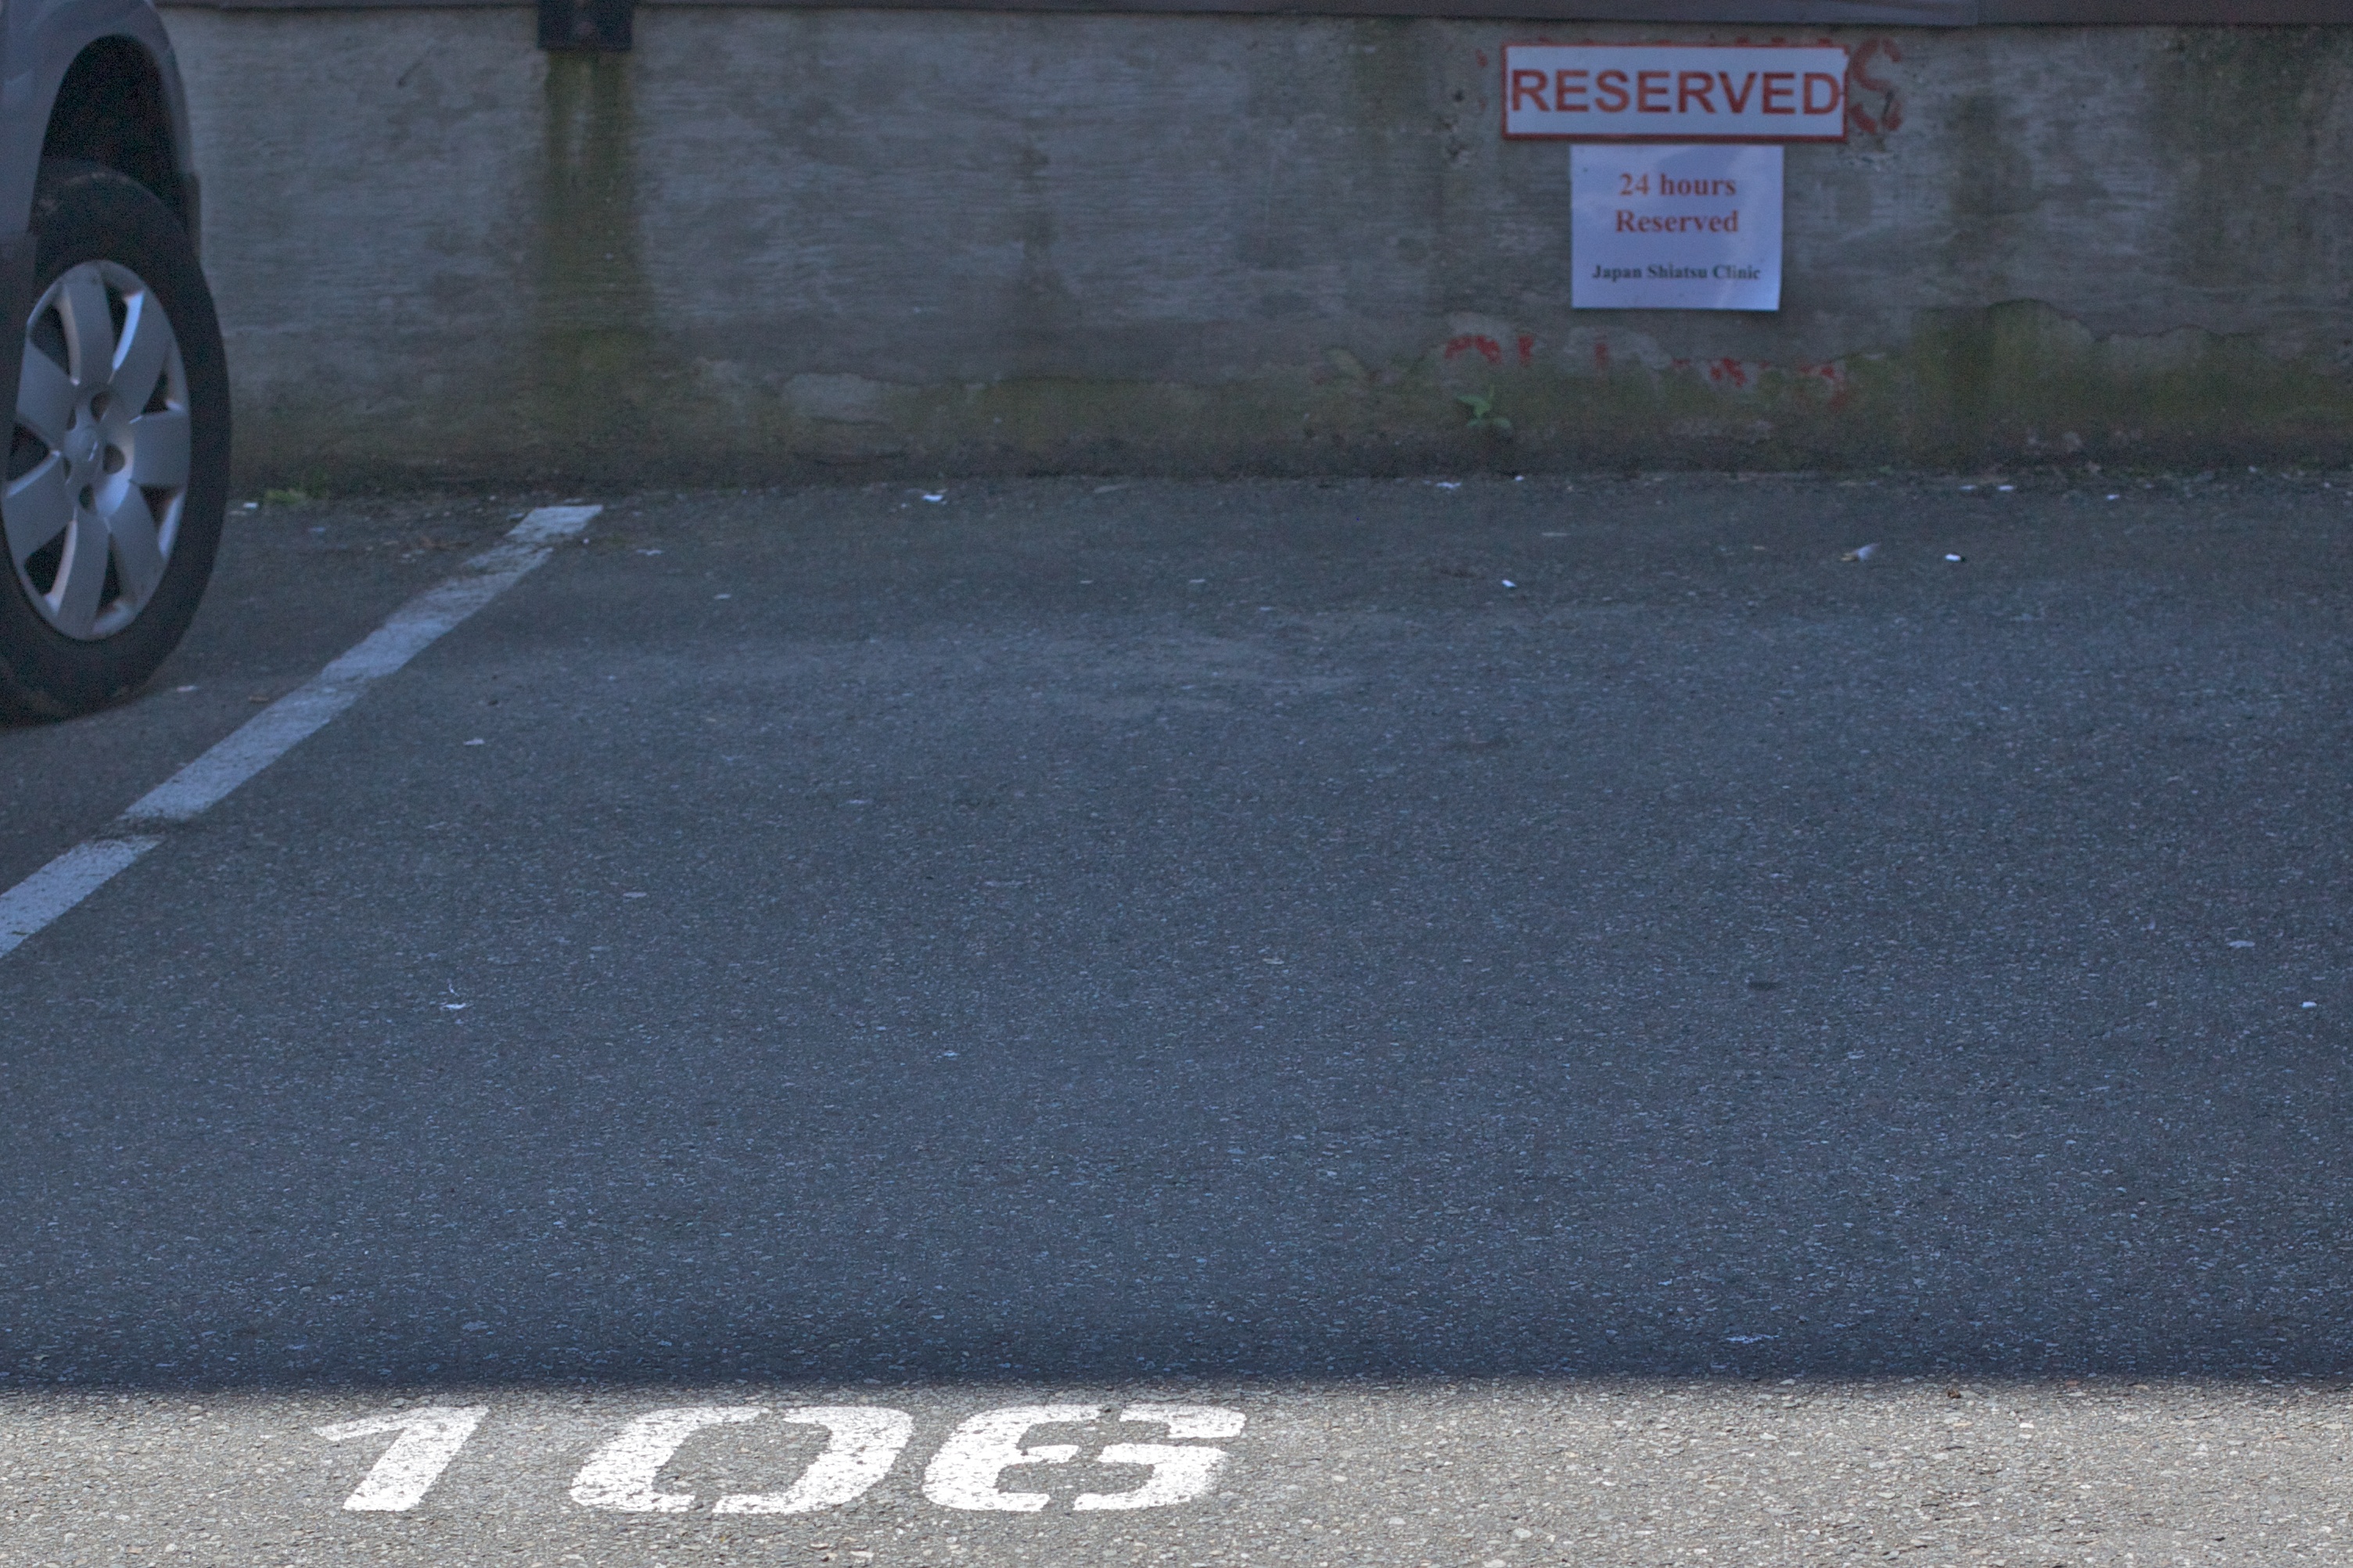
parking, asphalt, vehicle, lane, parking lot, tire, bumper, road surface, automotive exterior